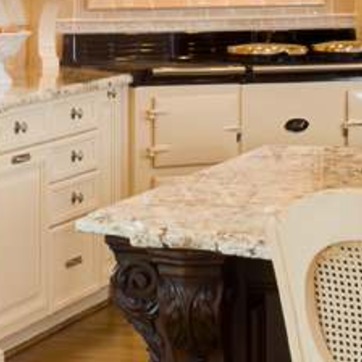
Material: polishedstone